Minimal genome

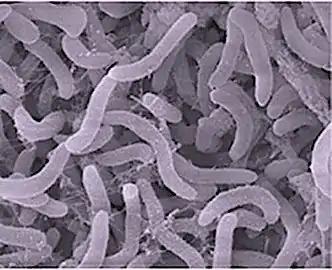
Pelagibacter ubique, the ubiquitous free-living ocean bacterium with the smallest (~1100) number of genes

The smallest known genome of a free-living bacterium is 1.3 Mb with ~1100 genes. However, significantly more reduced genomes are commonly observed in naturally occurring symbiotic and parasitic organisms. Genome reduction driven by mutation and genetic drift in small and asexual populations with biases for gene deletion can be seen in symbionts and parasites, which commonly experience rapid evolution, codon reassignments, biases for AT nucleotide compositions, and elevated levels of protein misfolding which results in a heavy dependence on molecular chaperones to ensure protein functionality. These effects, which coincide with the proliferation of mobile genetic elements, pseudogenes, genome rearrangements, and chromosomal deletion are best studied and observed in more recently evolved symbionts.